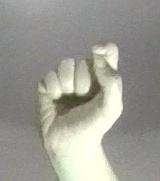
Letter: fa